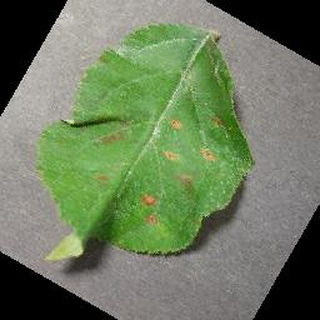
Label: apple_cedar_apple_rust